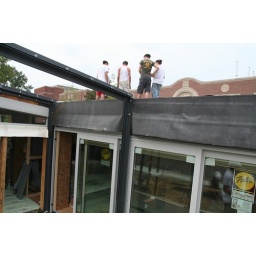
The sliding glass doors are in place! And there are people on the roof!